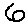
Label: 6